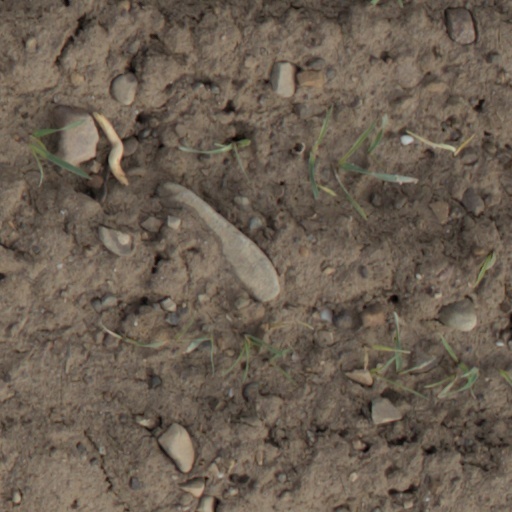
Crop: wheat